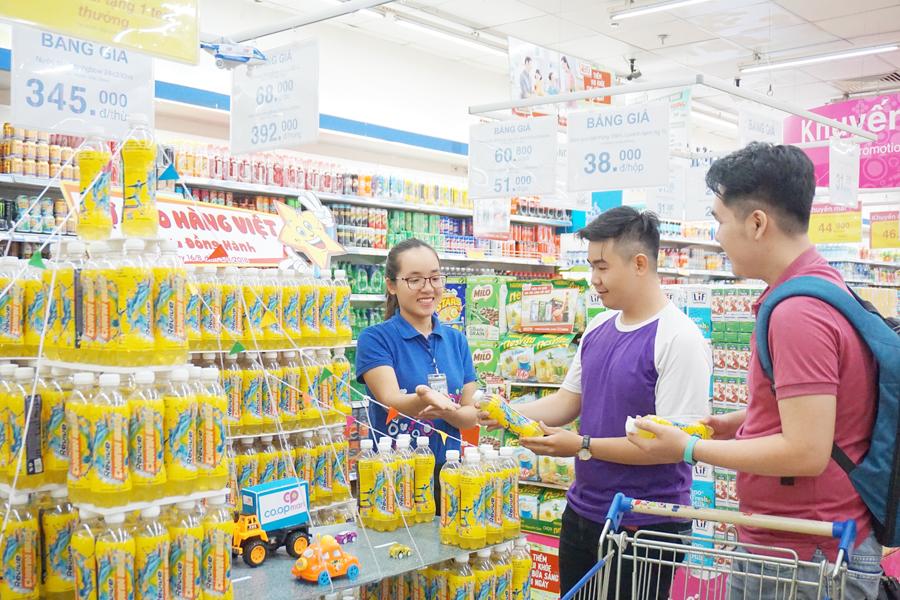
có hai người đàn ông đang trao đổi cùng một người phụ nữ